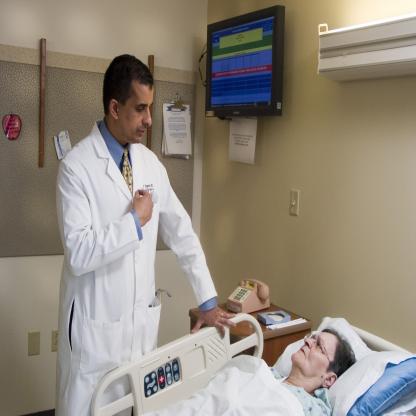
Scene: Indoor